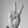
ASL letter: V